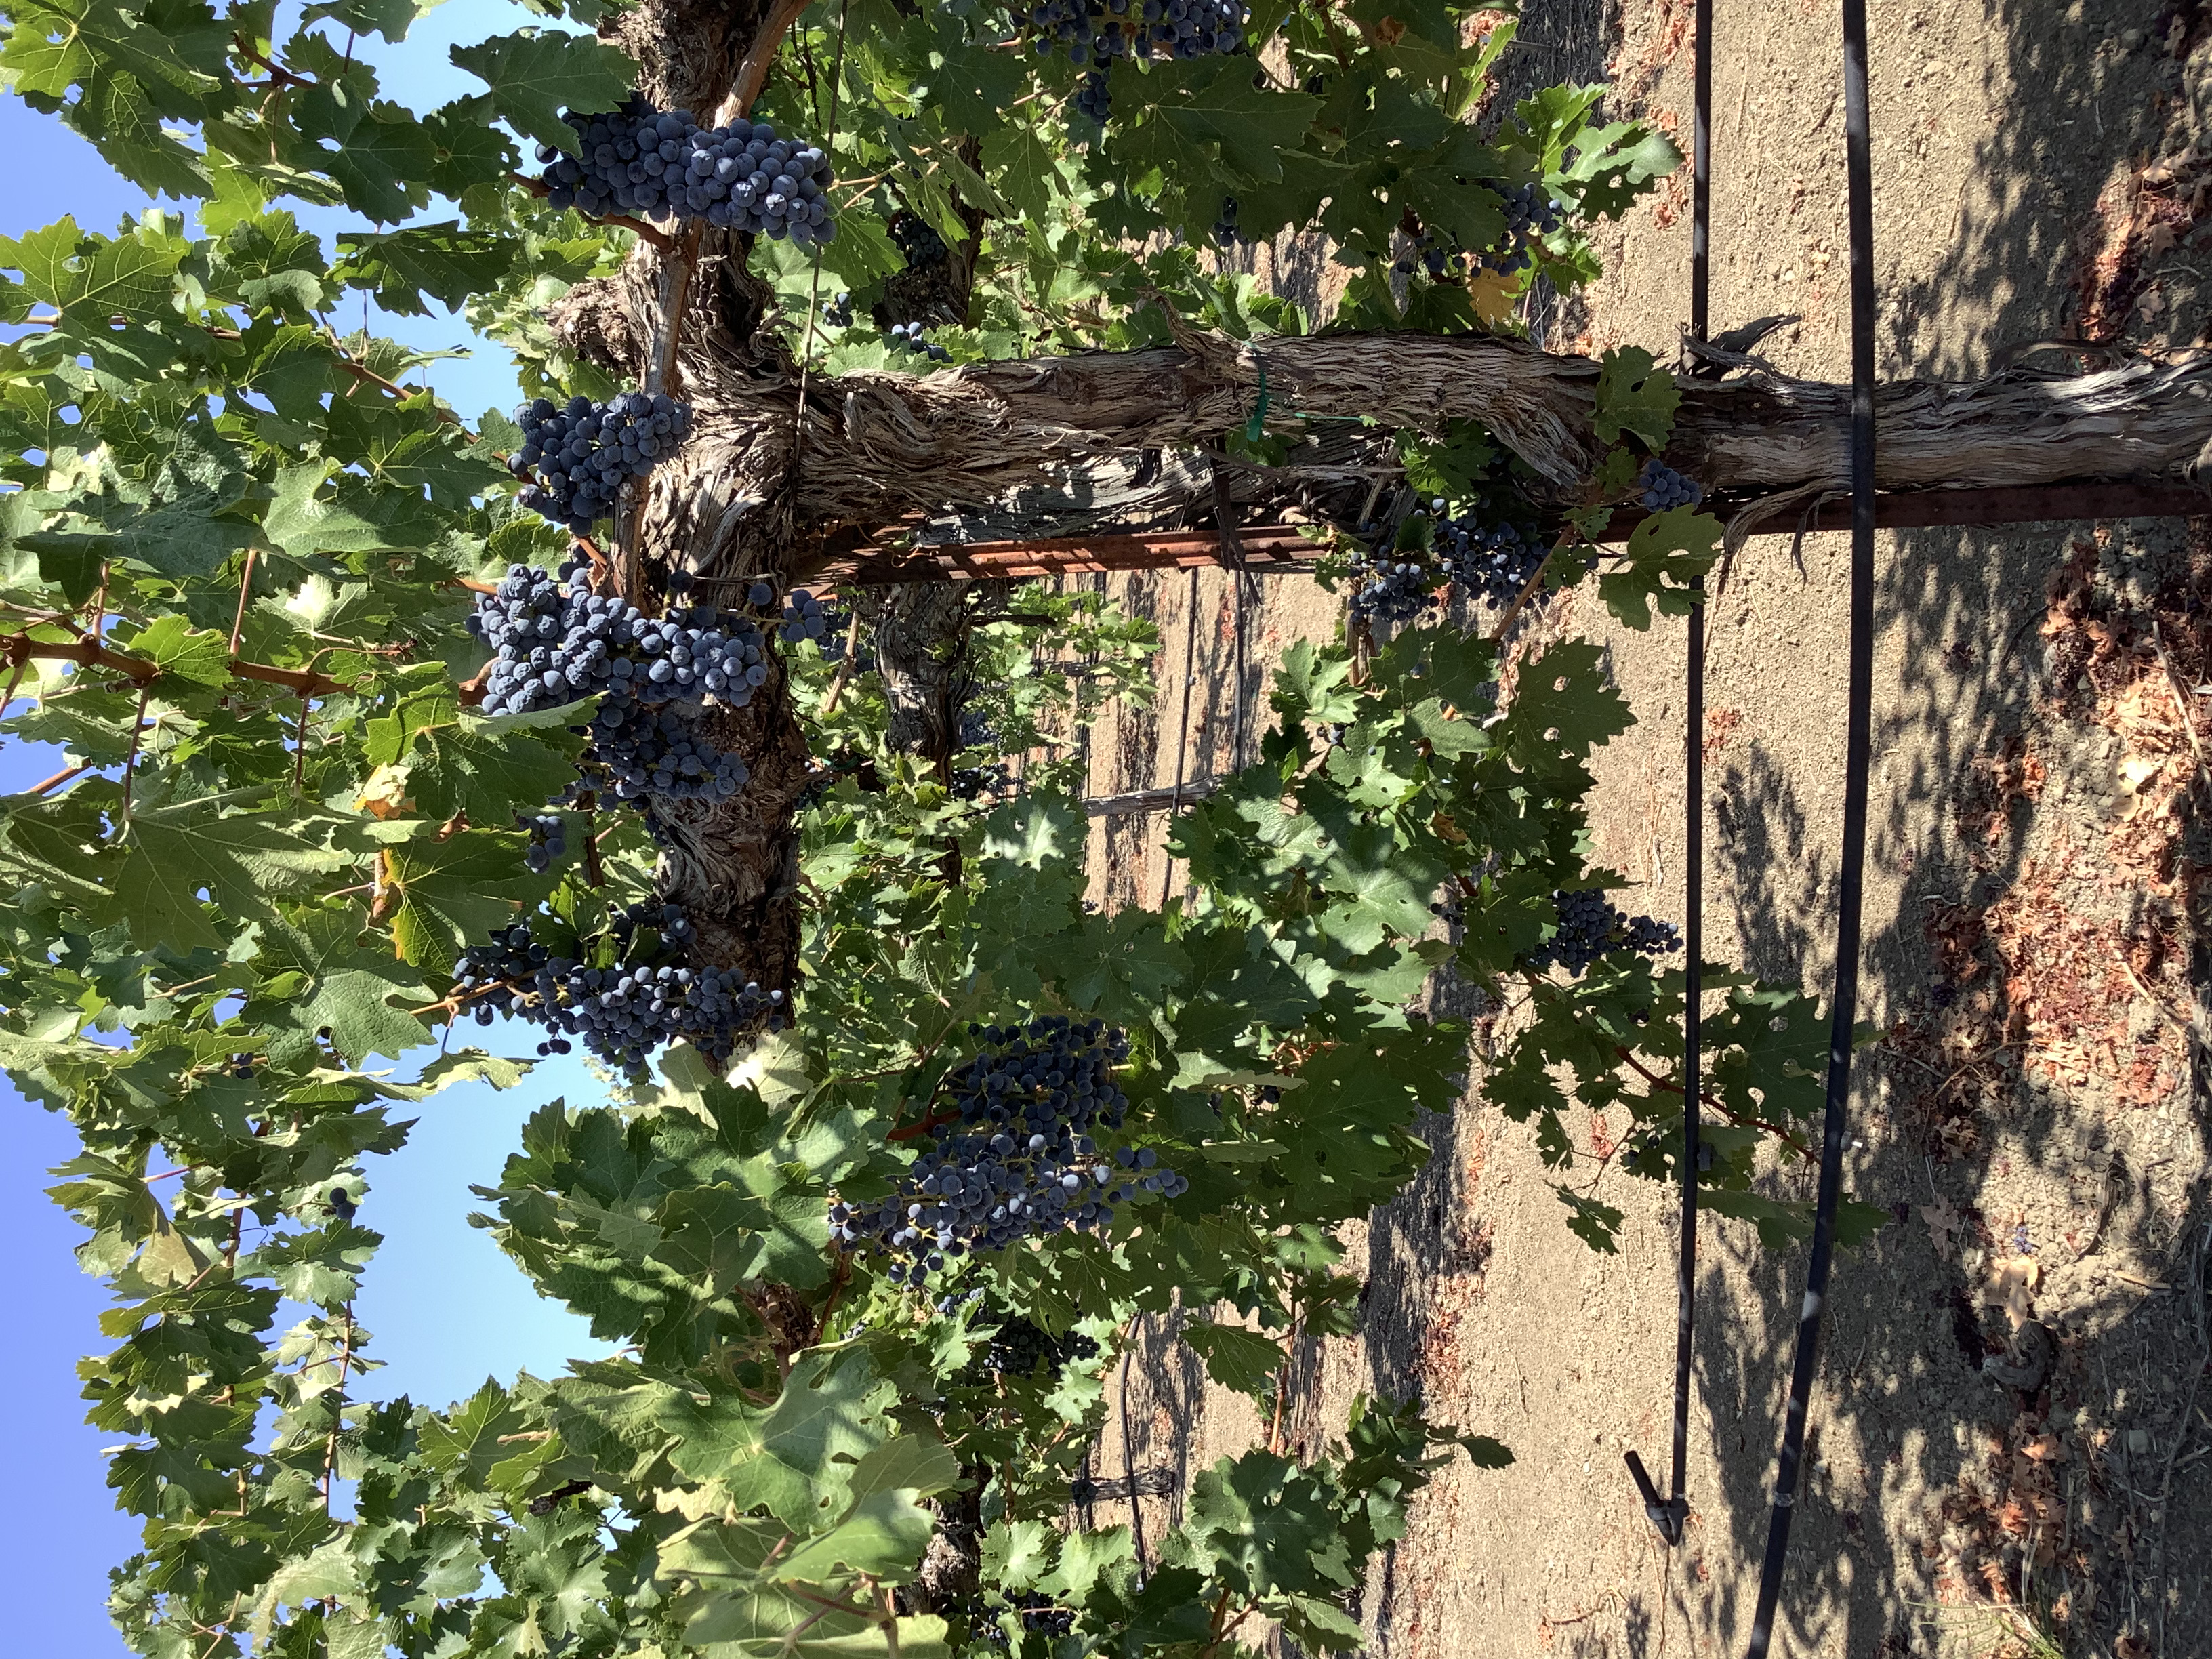
Label: No Virus